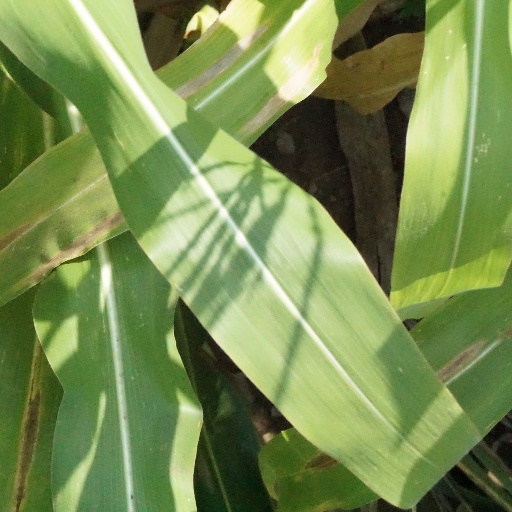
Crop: maize; corn